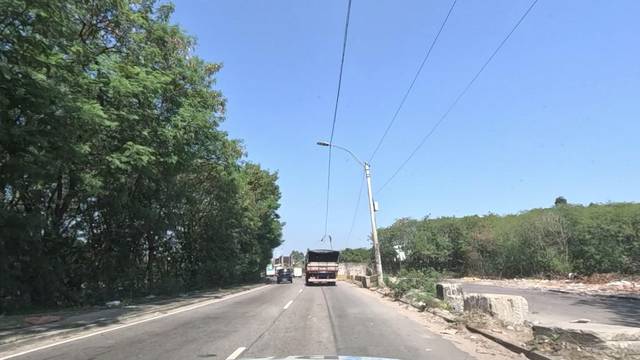
Region: Brazil
Coordinates: -22.959, -43.358